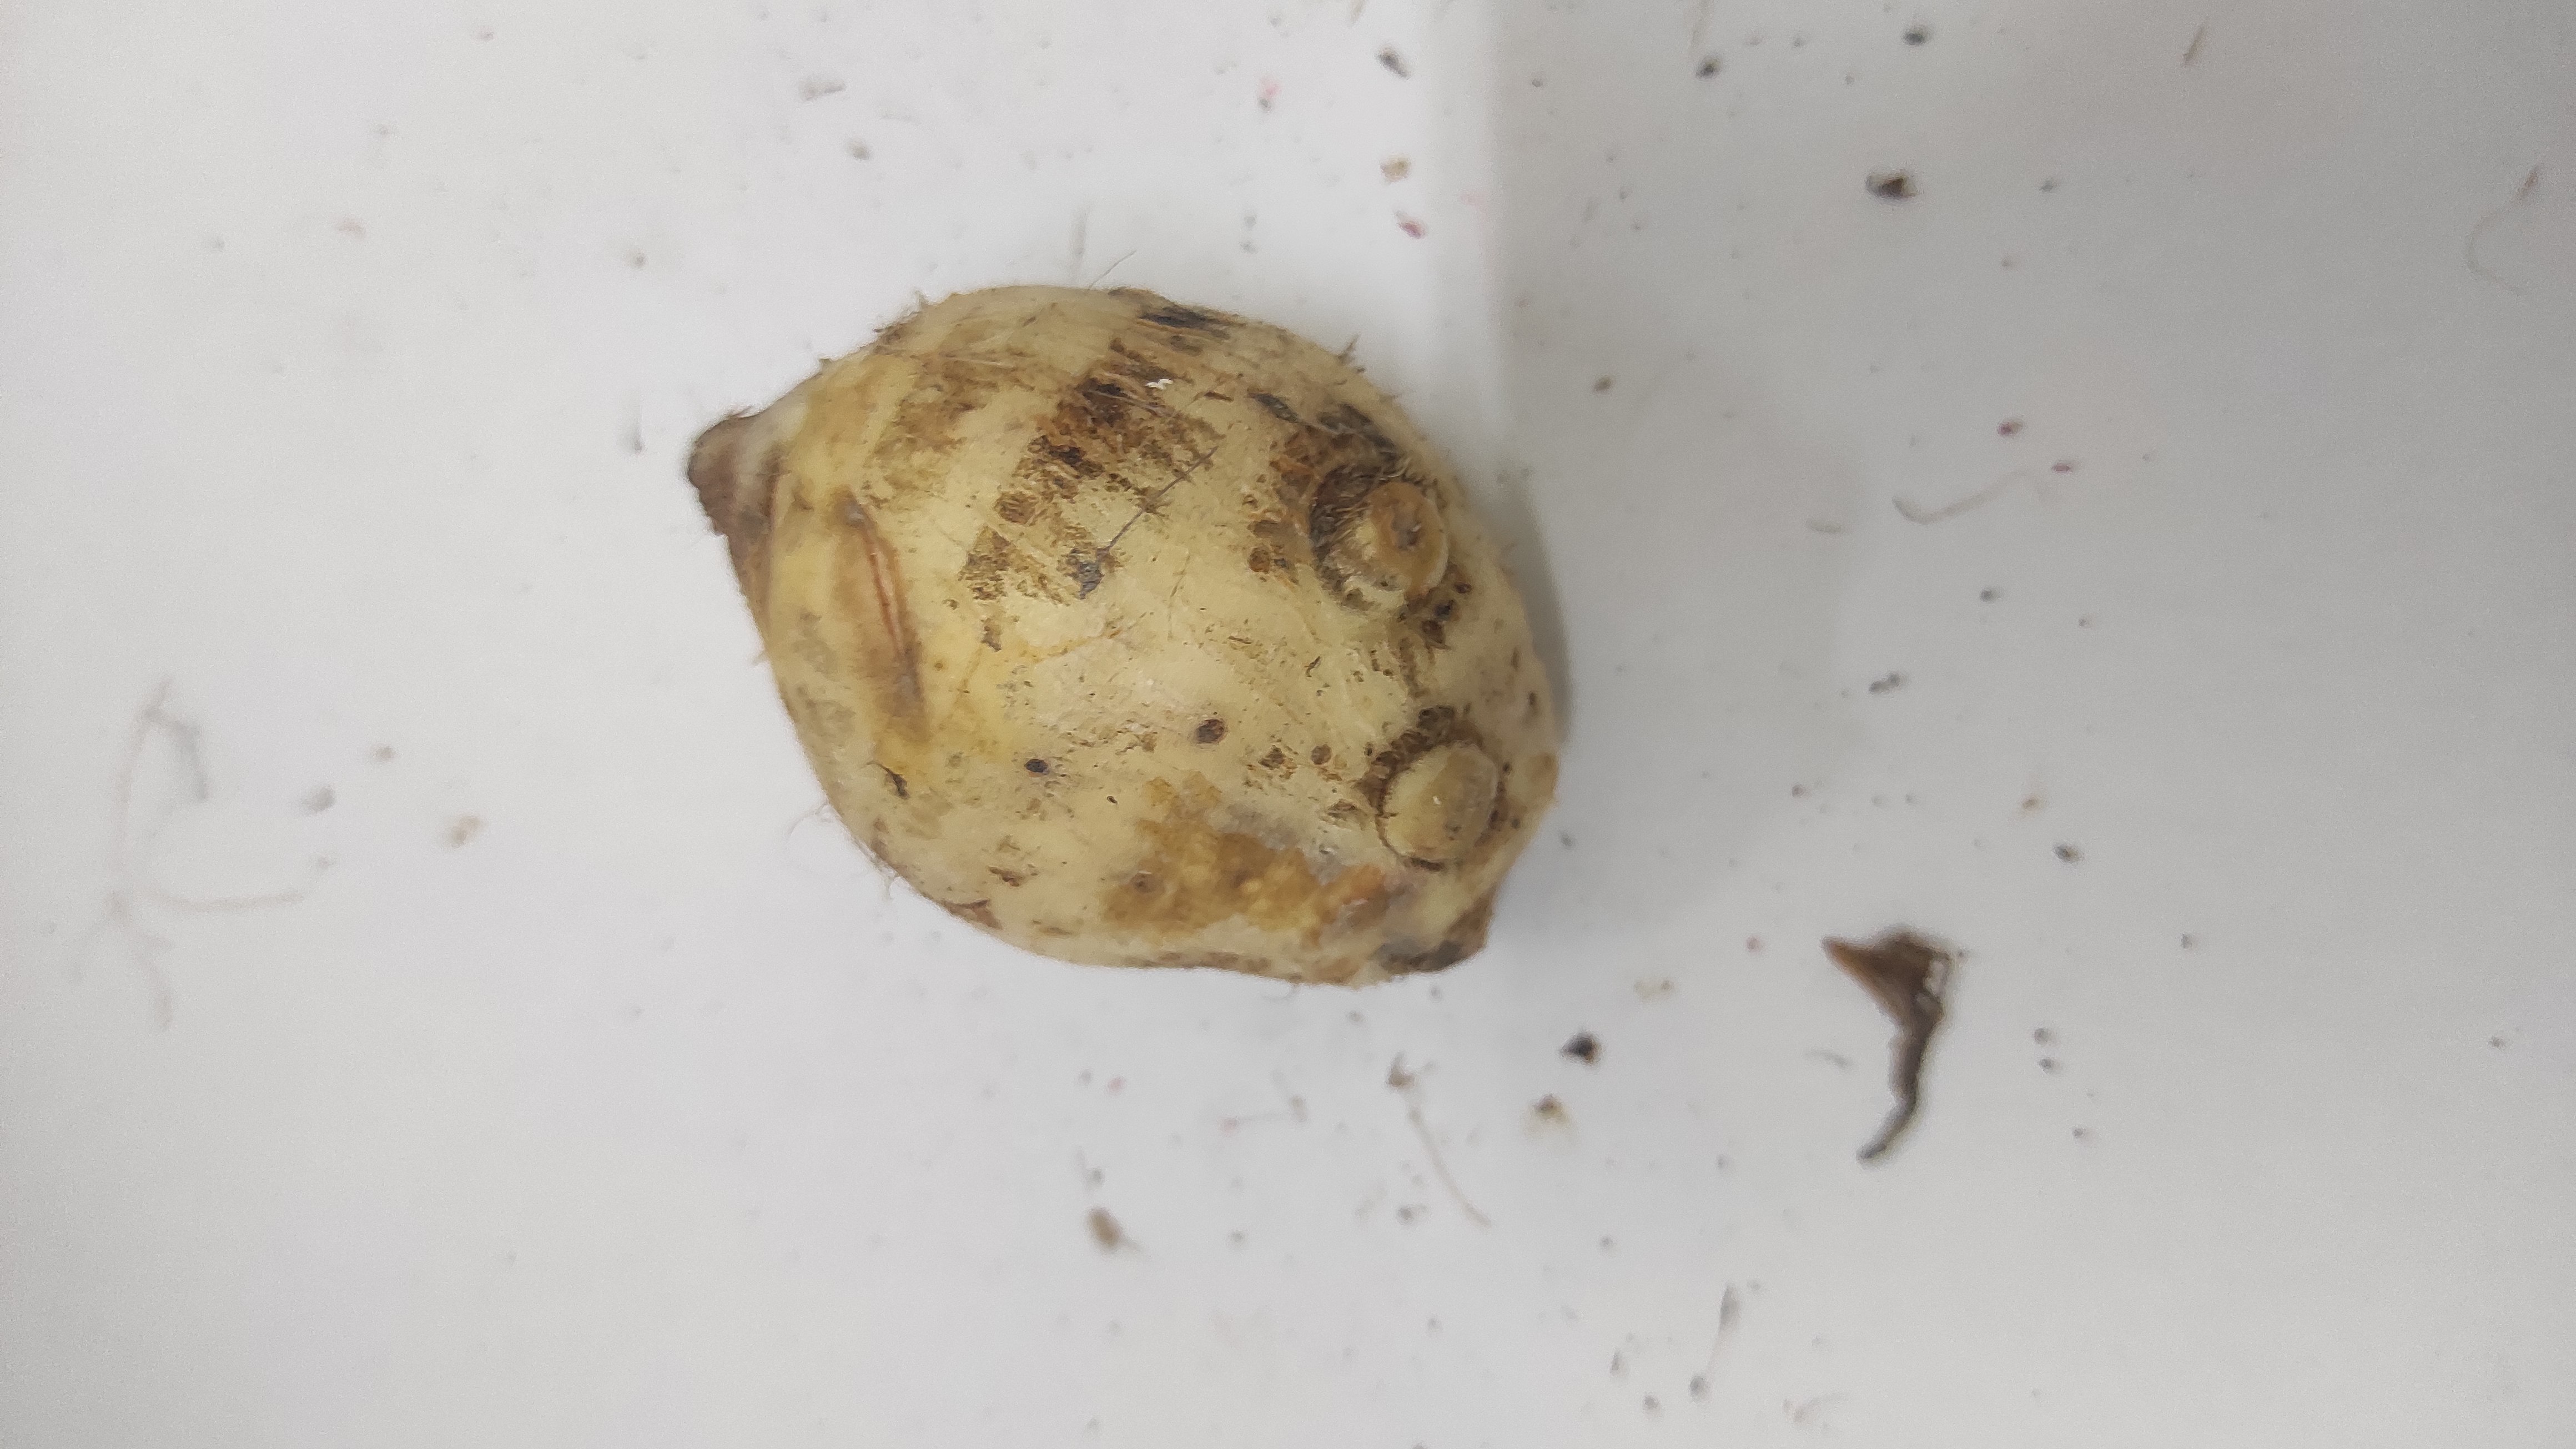
Crop: Taro root
Condition: Fresh